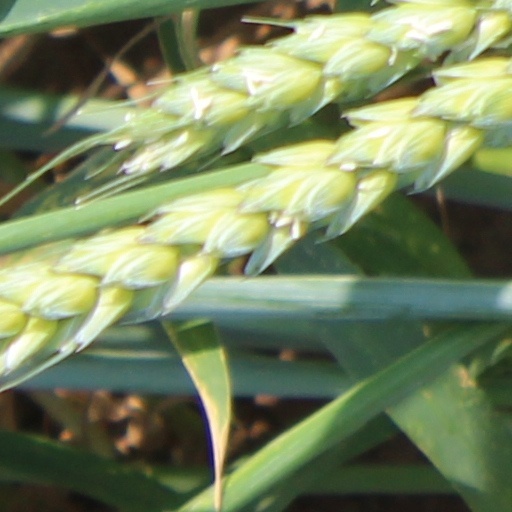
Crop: wheat